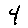
Label: 4